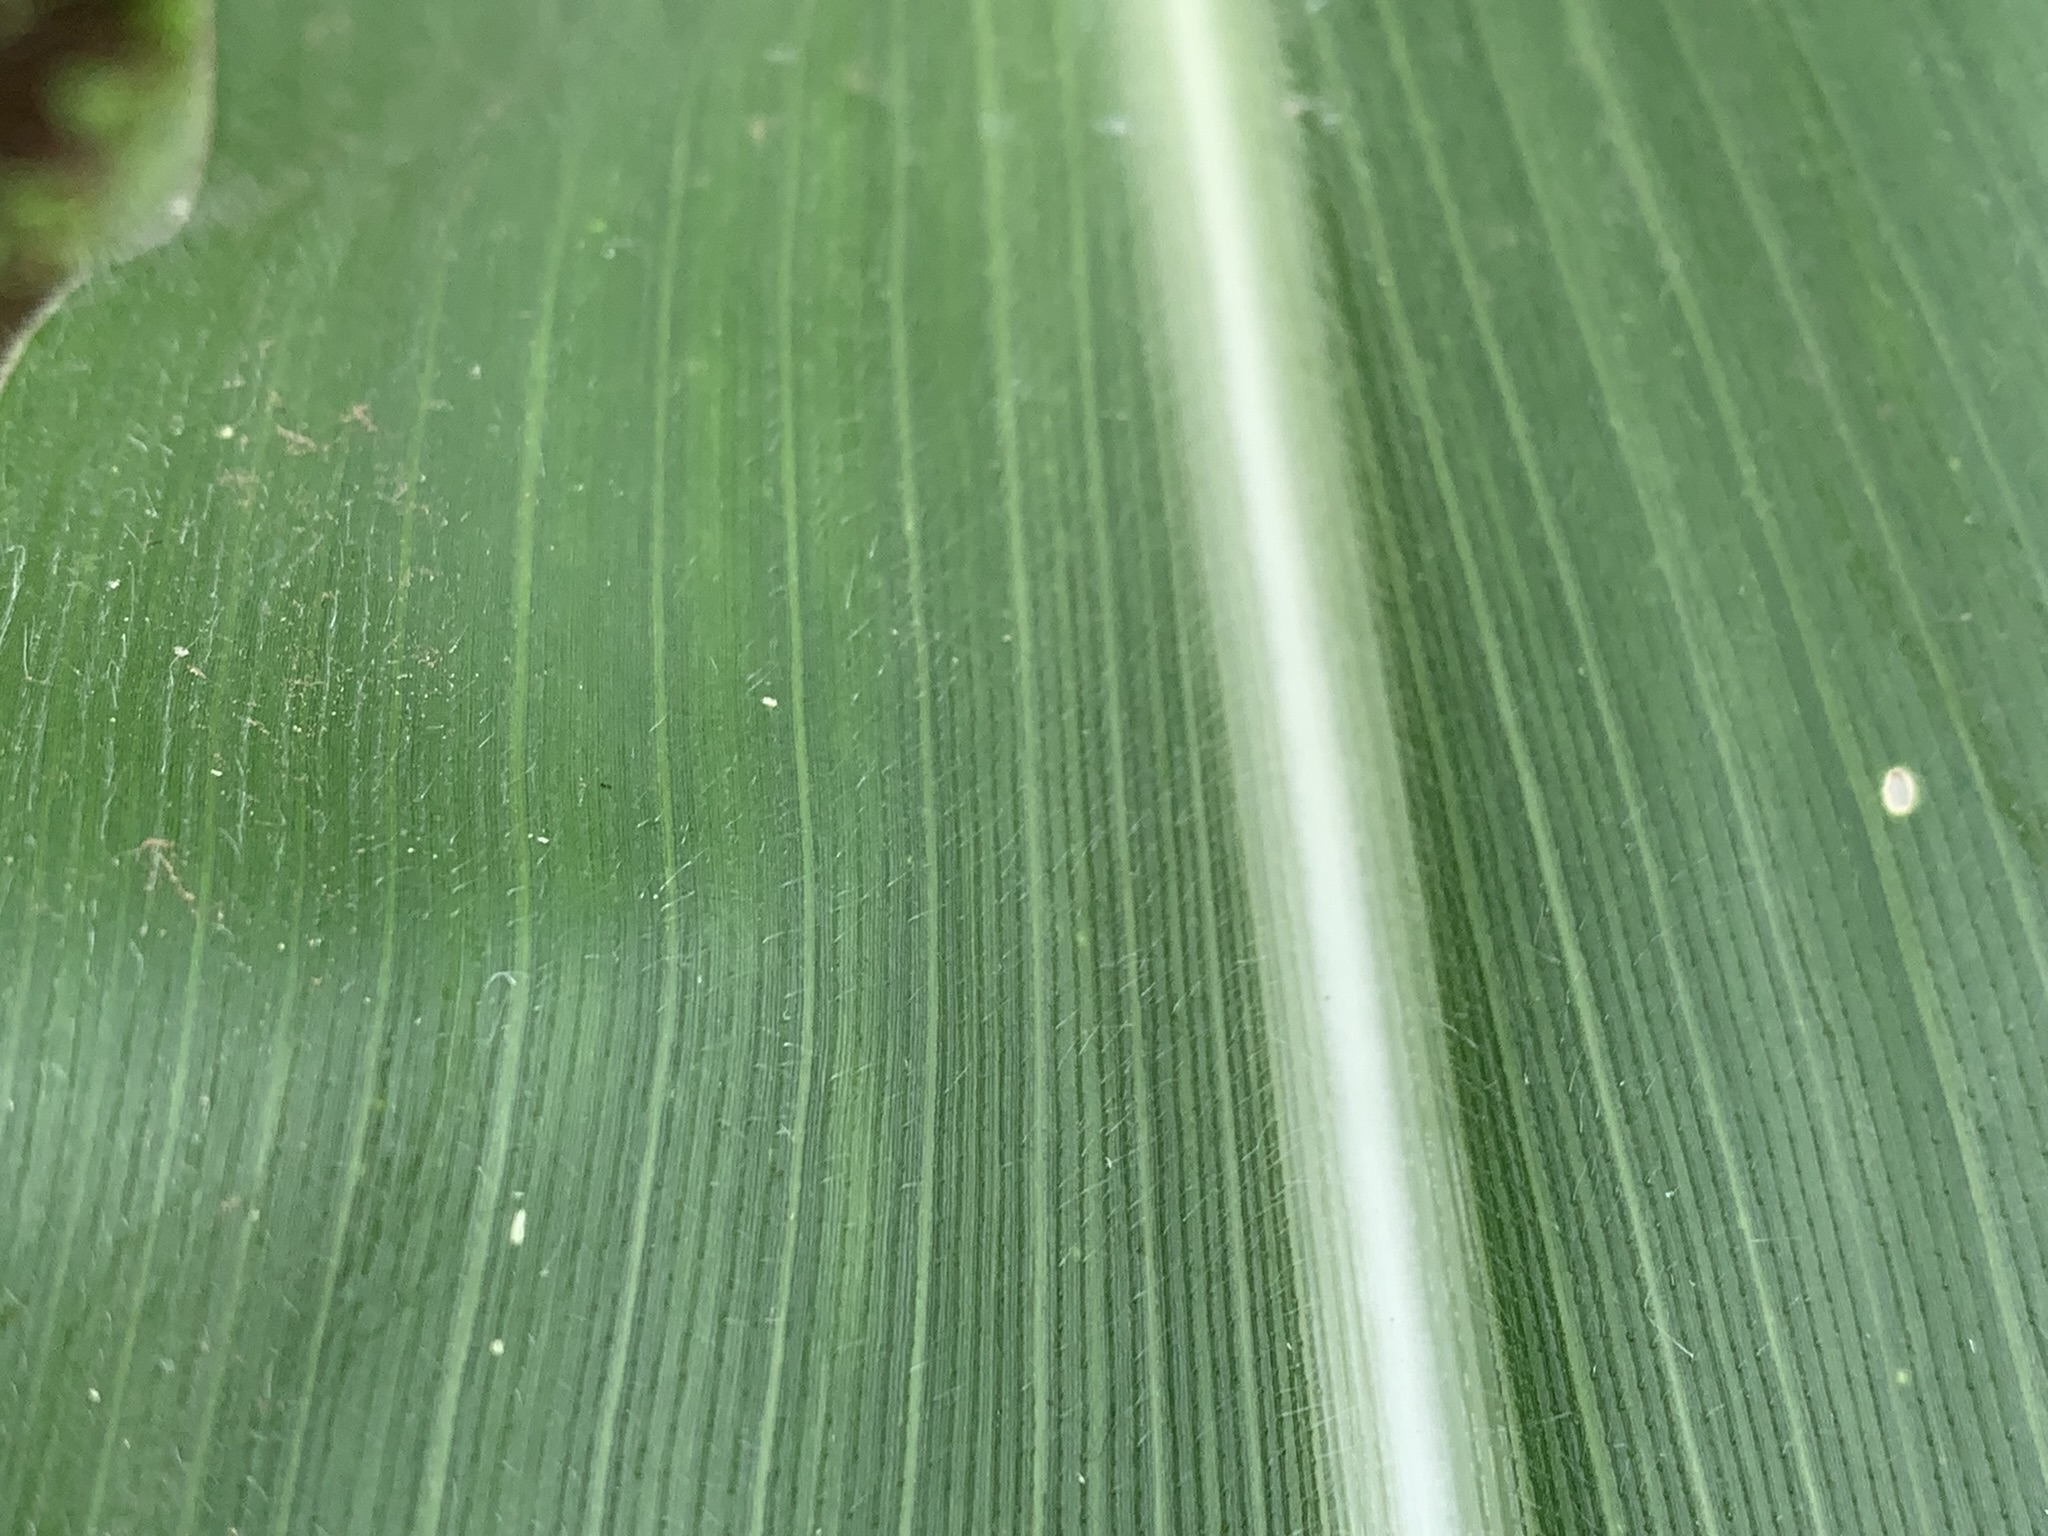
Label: Healthy